Jarius Wright

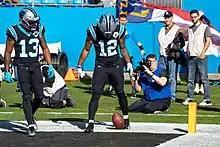
Wright (left) in a game against the Washington Redskins

On March 20, 2018, Wright signed a two-year contract with the Carolina Panthers, reuniting with former Vikings offensive coordinator, Norv Turner. In the 2018 season, he had 43 receptions for 447 yards and one touchdown. He returned to play in 2019 with 296 yards receiving, and a full 16-game season for Carolina. Wright had consecutive years of appearing in every regular season game for the Panthers.